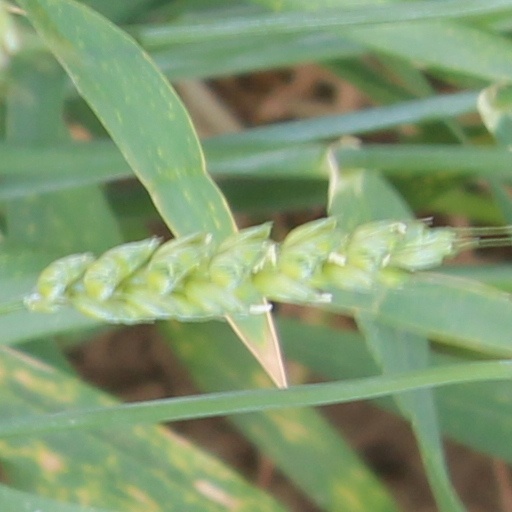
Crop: wheat